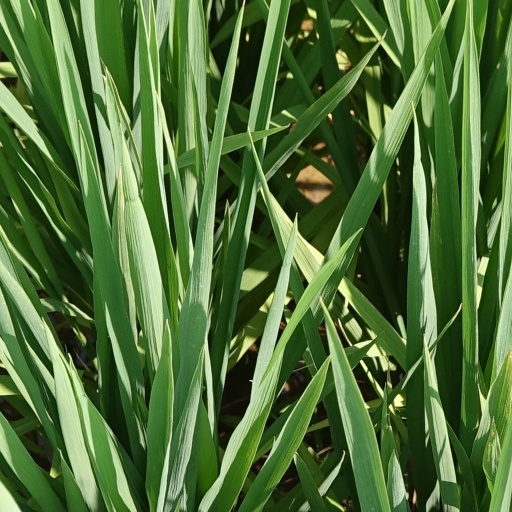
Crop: rice